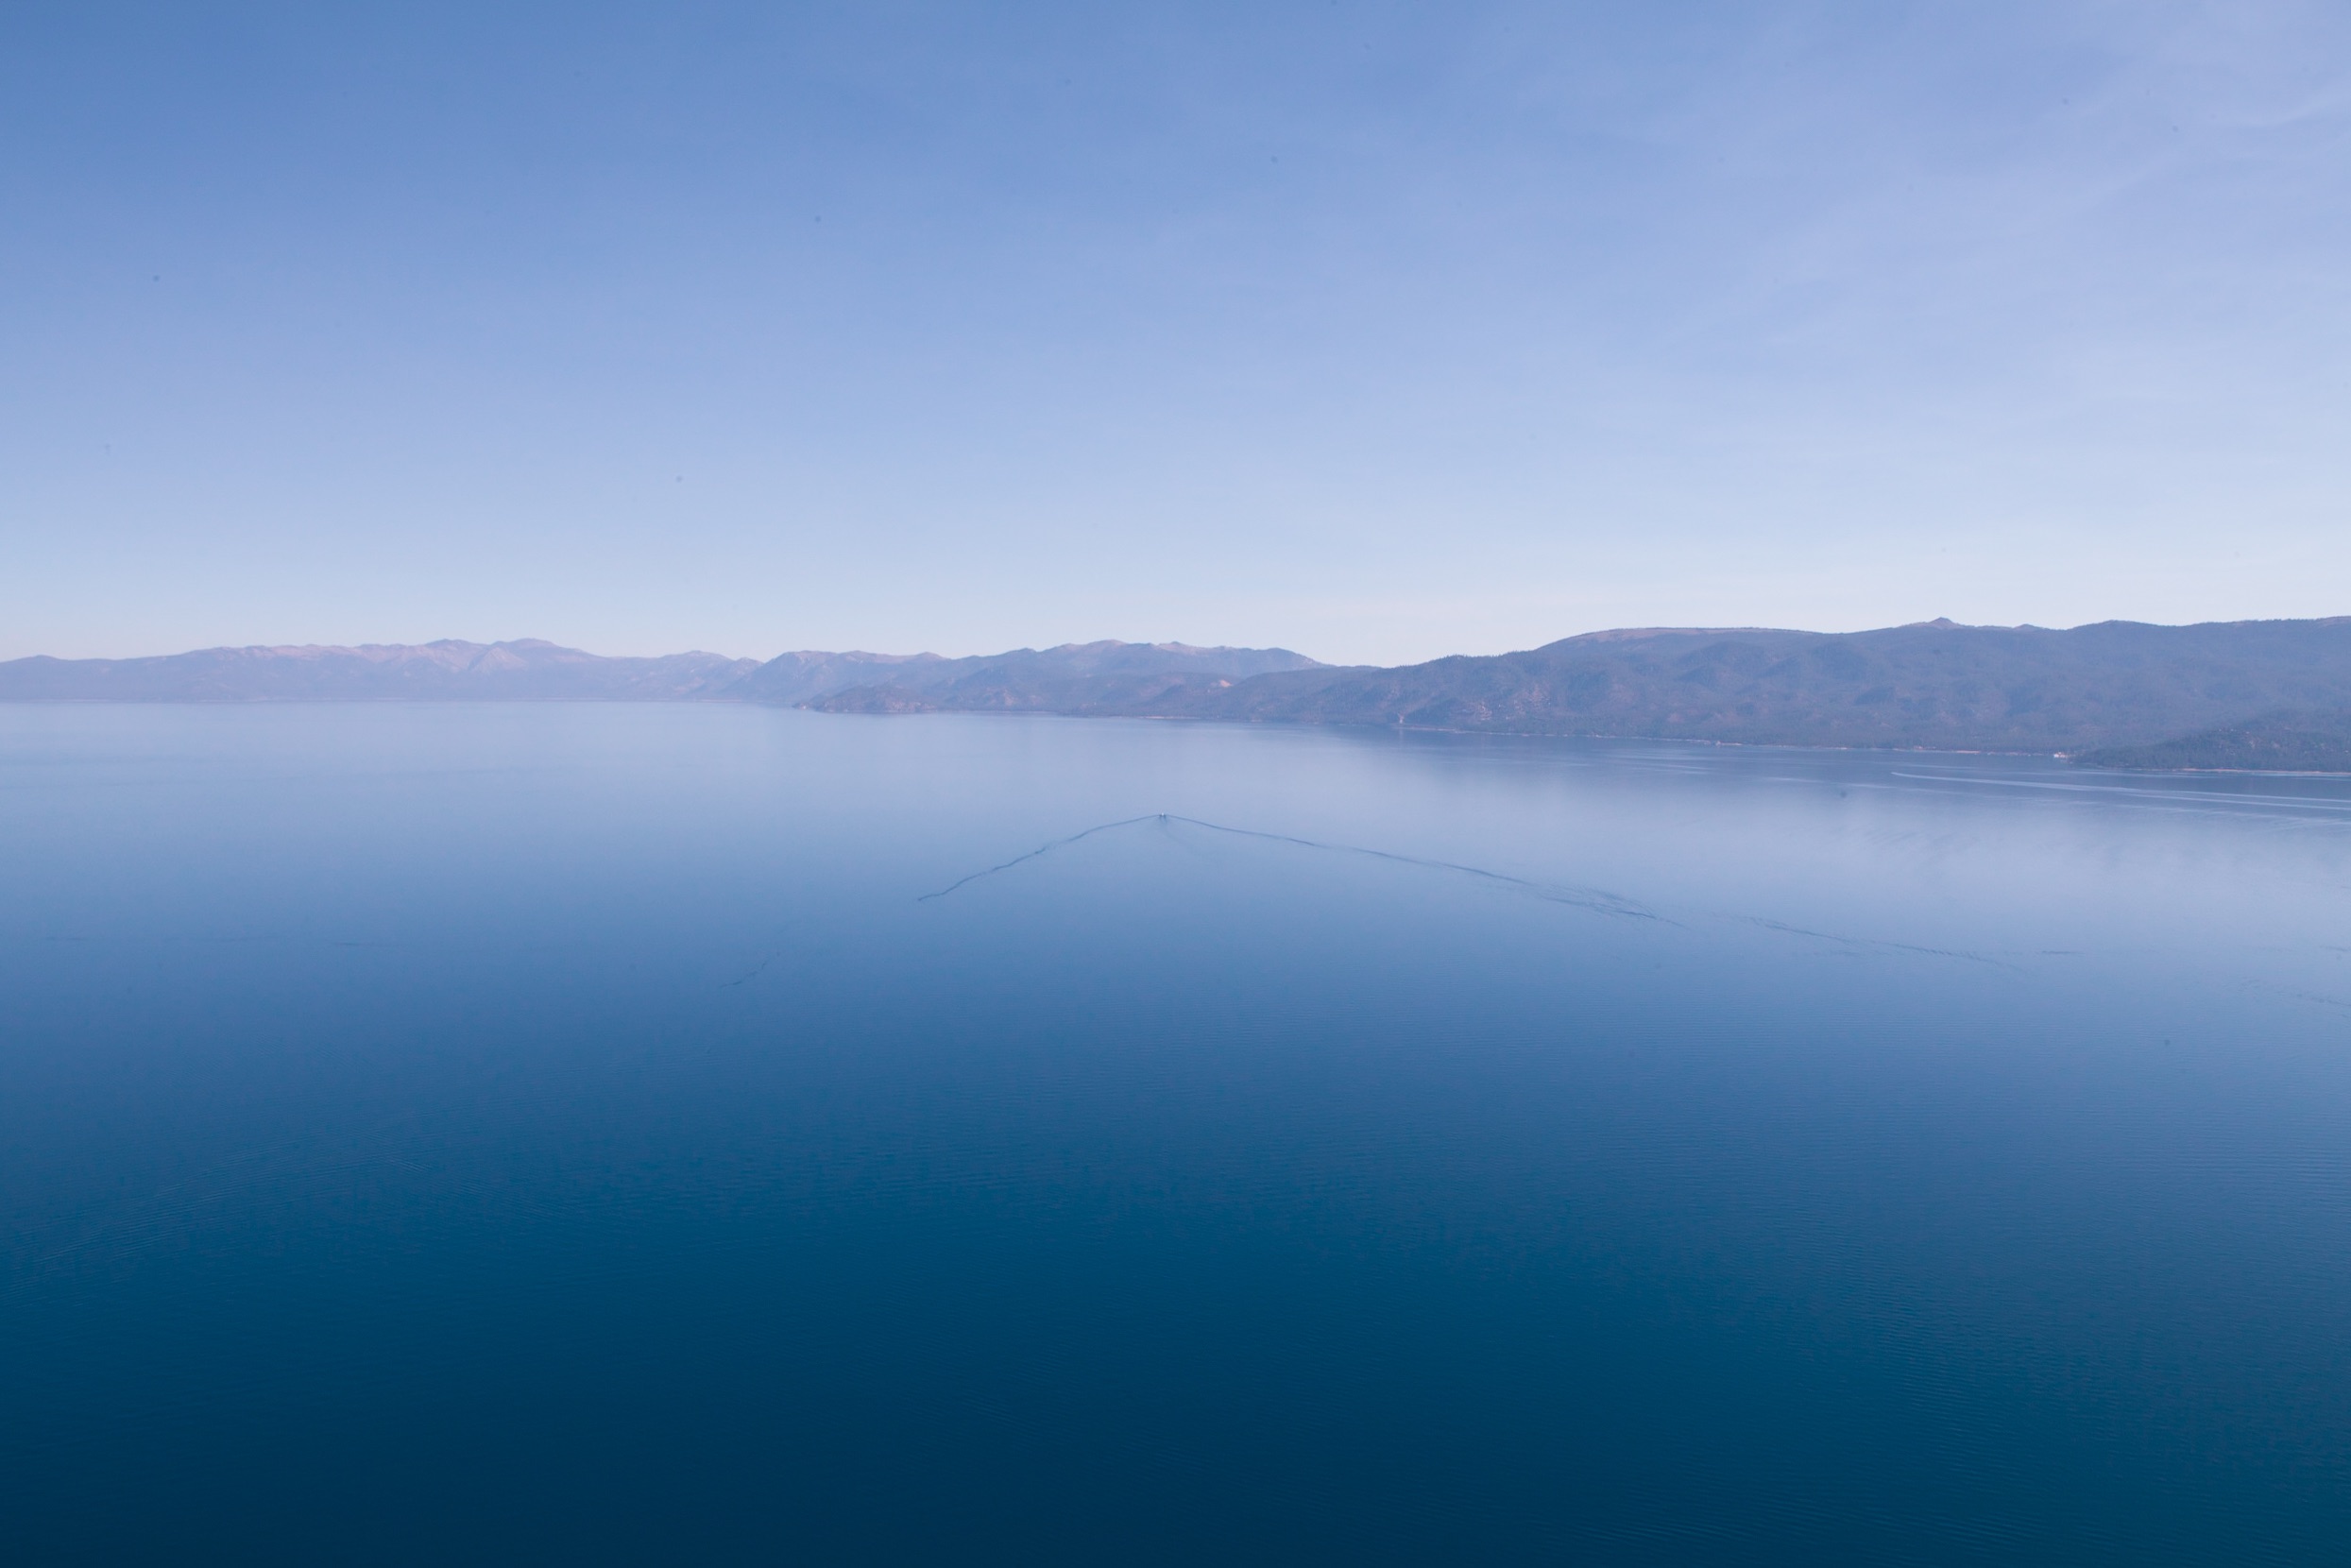
sea, ocean, horizon, mountain, cloud, sky, mist, morning, lake, dawn, dusk, reflection, reservoir, body of water, loch, arctic ocean, atmospheric phenomenon, atmosphere of earth